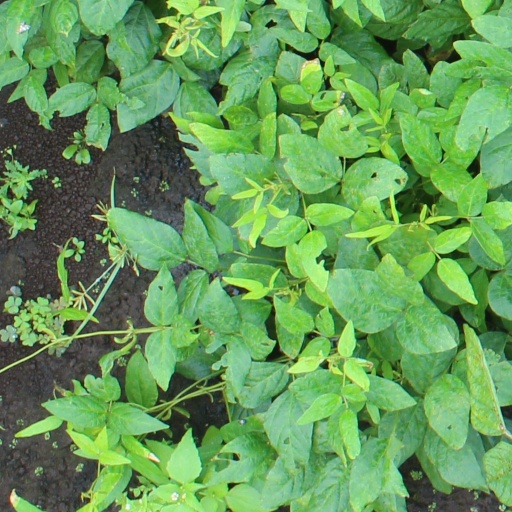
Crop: soybean